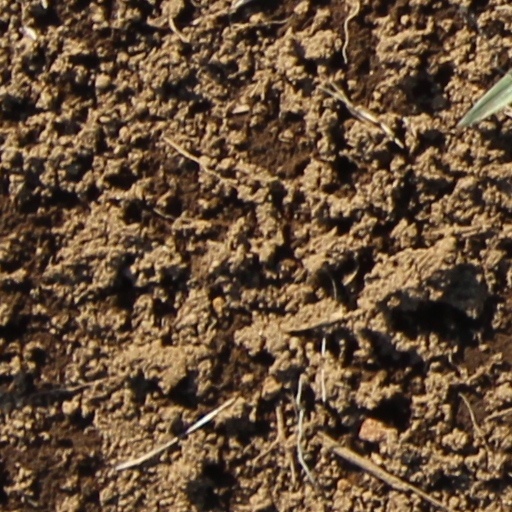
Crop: wheat